SS Belgenland (1914)

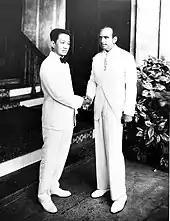
Douglas Fairbanks (right) shortly after his cruise on "Belgenland", meeting the former President of the Philippines Emilio Aguinaldo (left) in March 1931

"Belgenland" resumed her transatlantic service on 4 May 1929, leaving New York for Antwerp via Plymouth and Cherbourg. That September her westbound passengers included Eleanor Roosevelt, her sons Franklin Jr and John II, and friends Nancy Cook and Marion Dickerman. Governor Franklin D. Roosevelt came with a motorcycle escort to meet the ship when she reached New York on 15 September.